List of works by Jean Boucher

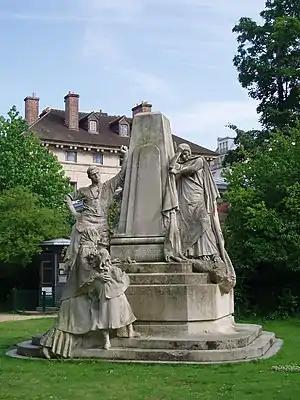
Monument to Ludovic Trarieux

This 1923 monument can be seen in Paris' Place des États-Unis / Place de l'Amiral de Grasse and is a memorial to all American volunteers. Boucher sculpted a soldier in bronze who stands on a plinth and below two soldiers shake hands before an allegorical figure of Victory. The main inscription reads The monument was dedicated on 4 July 1923 by Raymond Poincaré and honours those Americans who had volunteered to fight in World War I in the service of France. Boucher had used a photograph of the soldier and poet, Alan Seeger, as his inspiration, and Seeger's name can be found on the back of the plinth among those of twenty-three others who had fallen in the ranks of the French Foreign Legion. Also, on either side of the base of the statue, are two excerpts from Seeger's ""Ode in Memory of the American Volunteers Fallen for France"", a poem written shortly before his death on 4 July 1916. Seeger intended that his words should be read in Paris on 30 May of that year, at an observance of the American holiday, Decoration Day (later known as Memorial Day):